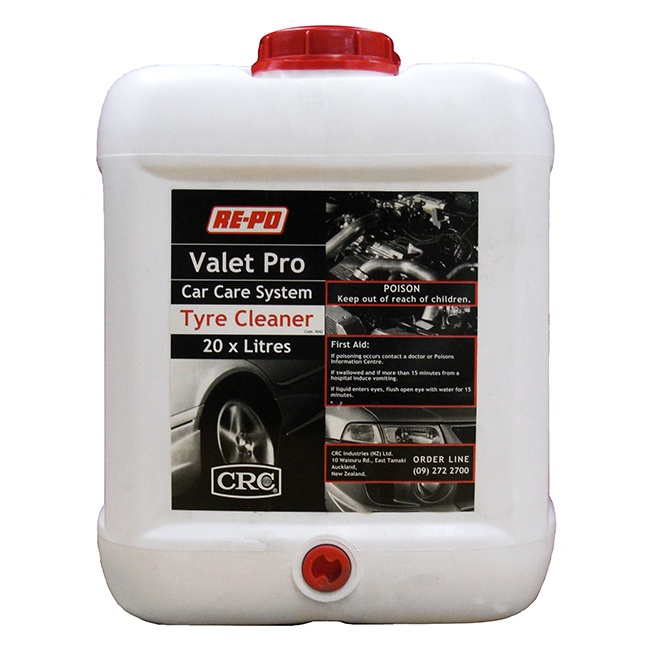
CRC - RE-PO Valet Pro Tyre Cleaner
Brand: Motorcycle Bits
Cleans, Protects, Beautifies CRC RE-PO Valet Pro Tyre Cleaner is a concentrated formula that cleans, protects and beautifies your tyres. CRC RE-PO Valet Pro Tyre Cleaner applies a silicone barrier repelling water, oil and road grime.
Category: Vehicles & Parts > Vehicle Parts & Accessories > Vehicle Maintenance, Care & Decor > Vehicle Cleaning > Car Wash Solutions > Wheel Cleaners